Atlantis

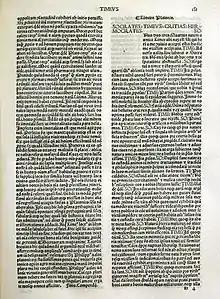
A fifteenth-century Latin translation of Plato's "Timaeus"

The only primary sources for Atlantis are Plato's dialogues "Timaeus" and "Critias"; all other mentions of the island are based on them. The dialogues claim to quote Solon, who visited Egypt between 590 and 580 BC; they state that he translated Egyptian records of Atlantis. Plato introduced Atlantis in "Timaeus", written in 360 BC: